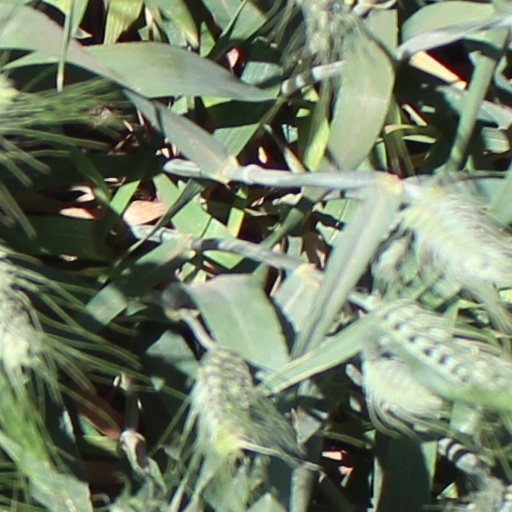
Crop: wheat